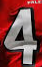
Number: 4